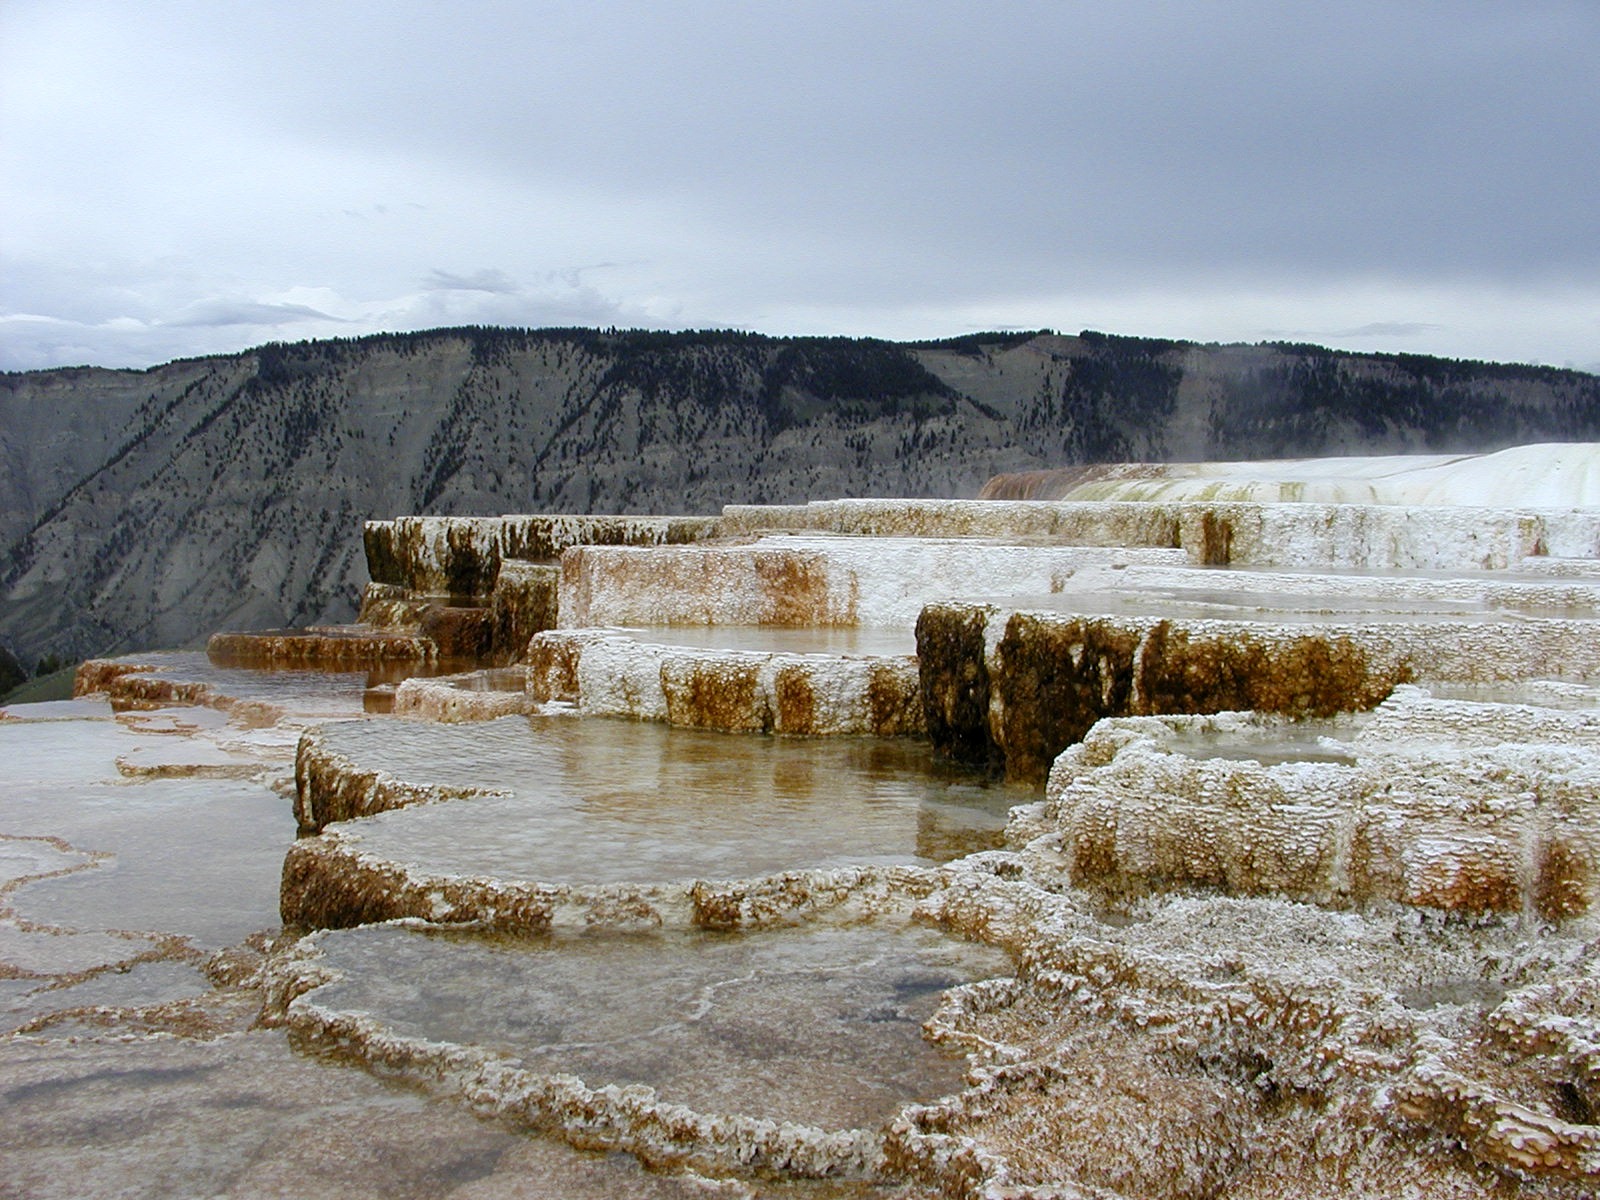
landscape, sea, water, nature, snow, winter, ice, reflection, scenery, usa, colorful, terrace, geology, badlands, tourist attraction, minerals, wyoming, quarry, yellowstone national park, landform, hot water, mammoth hot spring